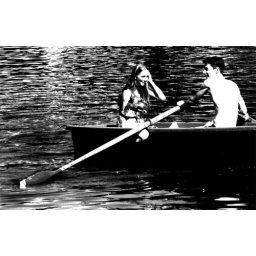
mereth, stephen and ede in a boat having fun on the water